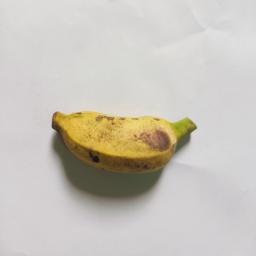
Ripeness: Ripe